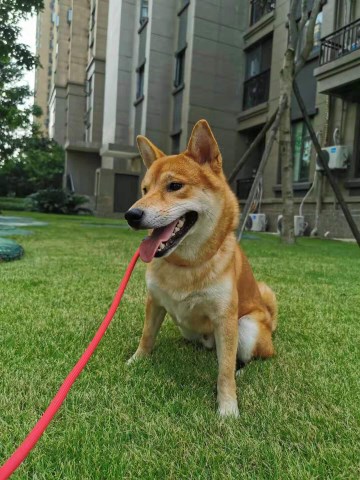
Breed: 1043-n000001-Shiba_Dog